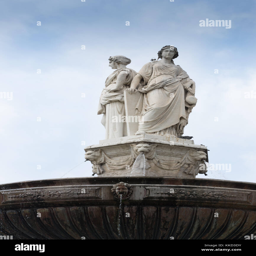
close up of a fountain topped with carved statues of women in long gowns standing on a pedestal .